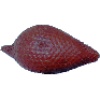
Label: Salak 1